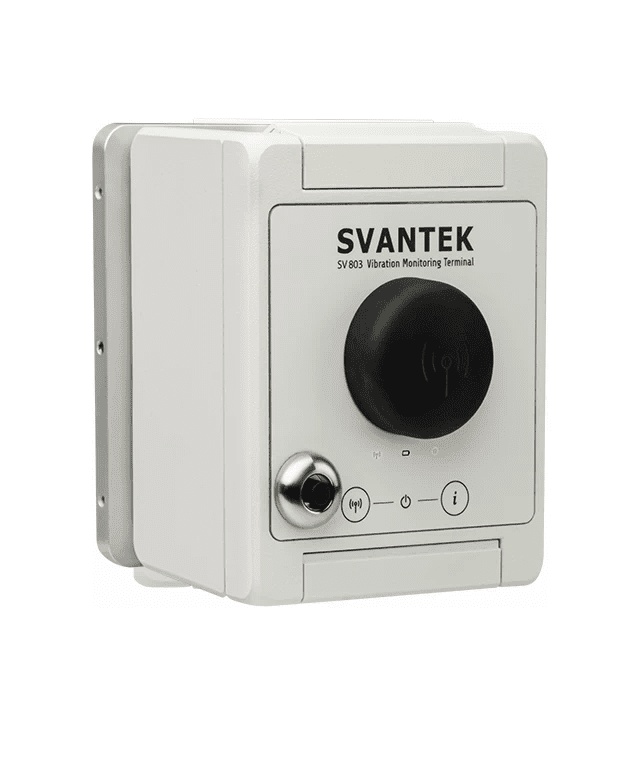
Monitor de vibración SV 803
Monitor de vibración SV 803: Precisión y Robustez en Mediciones de Vibraciones El Monitor de vibración SV 803 es la herramienta perfecta para medir vibraciones en edificios y suelos. Diseñado con resistencia a la intemperie y funciones avanzadas, es adecuado para múltiples aplicaciones, desde la seguridad en edificaciones hasta la ingeniería civil. Aplicaciones Principales: Control de vibraciones en edificios: Evalúa la exposición humana a las vibraciones en estructuras, garantizando seguridad y confort. Control ambiental: Supervisa el ruido y vibraciones, brindando datos esenciales para análisis y decisiones fundamentadas. Ingeniería civil: Monitorea la integridad estructural de edificios y puentes. Características: Medición Triaxial: Mide vibraciones en direcciones x, y y z para una visión completa de movimientos vibratorios. Parámetros Clave: Calcula la velocidad pico de partículas (PPV) y frecuencia dominante, esenciales para evaluar impactos vibratorios. Batería: Hasta 6 meses de autonomía, minimizando recargas constantes. Control 4G Remoto: Acceso a datos en tiempo real y ajustes desde cualquier lugar. Alertas Multifuncionales: Notificaciones por SMS, email, y alarmas visuales y sonoras para eventos críticos. Análisis Avanzado: Incluye análisis de FFT, 1/3 de octava y vibraciones para estudios con más detalle. Detalles Técnicos del SV 803: Rango de medición: 0,001 a 200 m/s Precisión: ± 10 % Frecuencia de muestreo: 100 Hz Batería: Li-Ion 3,7 V, 7,8 Ah Duración de batería: hasta 6 meses Conectividad: 4G Certificaciones y Garantía: Certificaciones: CE y RoHS Garantía: 2 años Convierte el Control de vibraciones en una tarea sencilla y fiable con el Monitor de vibración SV 803. Tu compañero ideal en acústica, ingeniería y seguridad laboral.
Brand: Svantek
Category: Hardware > Tools > Measuring Tools & Sensors > Vibration Meters > Handheld Vibration Meters